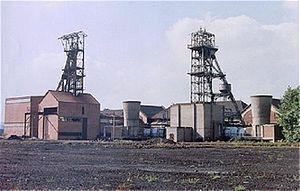
La Compagnie des mines de Dourges est une compagnie minière qui a exploité la houille dans le Bassin minier du Nord-Pas-de-Calais à partir de 1856, date à laquelle la fosse nᵒ 2 a commencé à produire. Les premiers travaux pour une fosse nᵒ 1 ont débuté en 1850, mais quatre ans plus tard, le puits menace de s'effondrer. Le puits nᵒ 2 est donc entrepris, toujours à Hénin-Beaumont à cinquante mètres de l'avaleresse. Puis sont successivement ouvertes la fosse nᵒ 3 à Hénin-Beaumont et nᵒ 4 à Noyelles-Godault. L'avaleresse nᵒ 5, dans cette même commune, est un échec. Les fosses nᵒˢ 6 et 6 bis sont ensuite entreprises sur deux carreaux différents à Hénin-Beaumont et la fosse nᵒ 7 - 7 bis à Montigny-en-Gohelle. C'est à cette même période, dans les années 1890 - 1900 que les fosses nᵒˢ 2, 3 et 4 se dotent d'un puits bis.